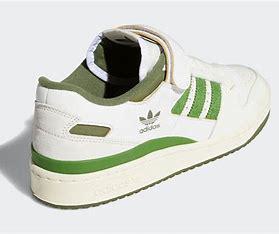
Brand: Adidas
Model: Forum